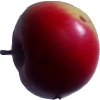
Label: Apple 11